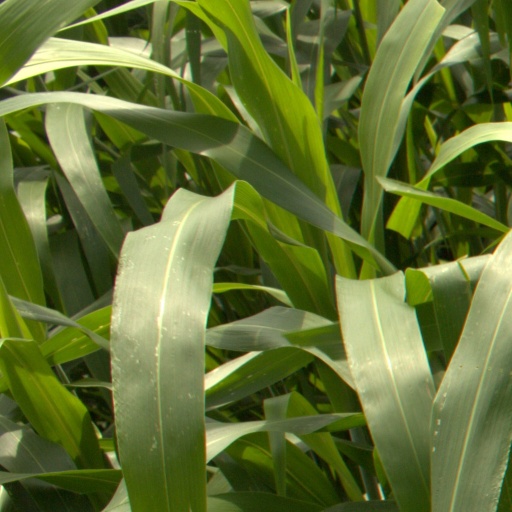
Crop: sorghum